Thierry Mutin

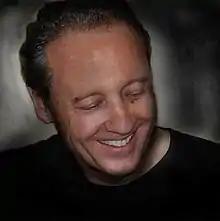
Thierry Mutin in 2009

Thierry Mutin is a French singer of classical music and songwriter (born in Rochechouart, Haute-Vienne), famous for his 1988 hit single "Sketch of Love".